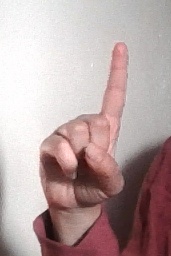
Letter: bb